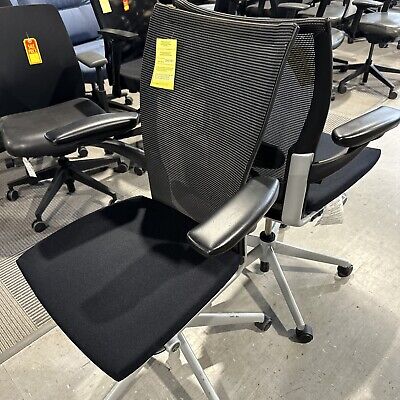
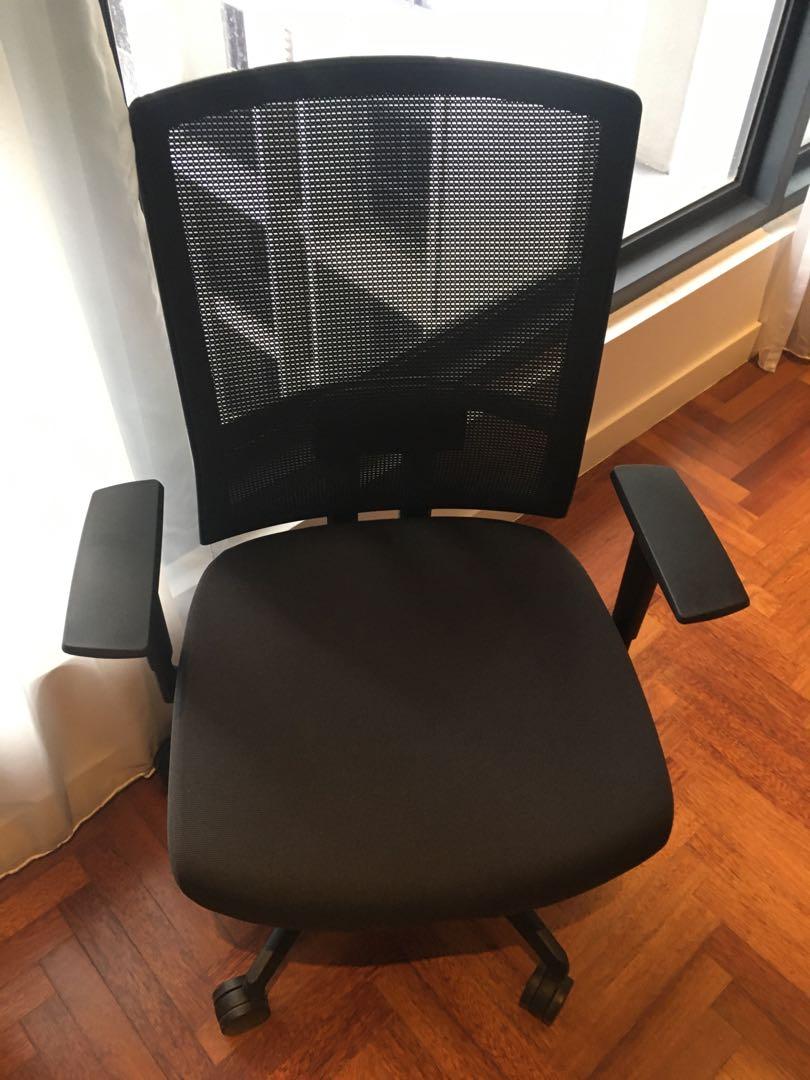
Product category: items_chair
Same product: yes